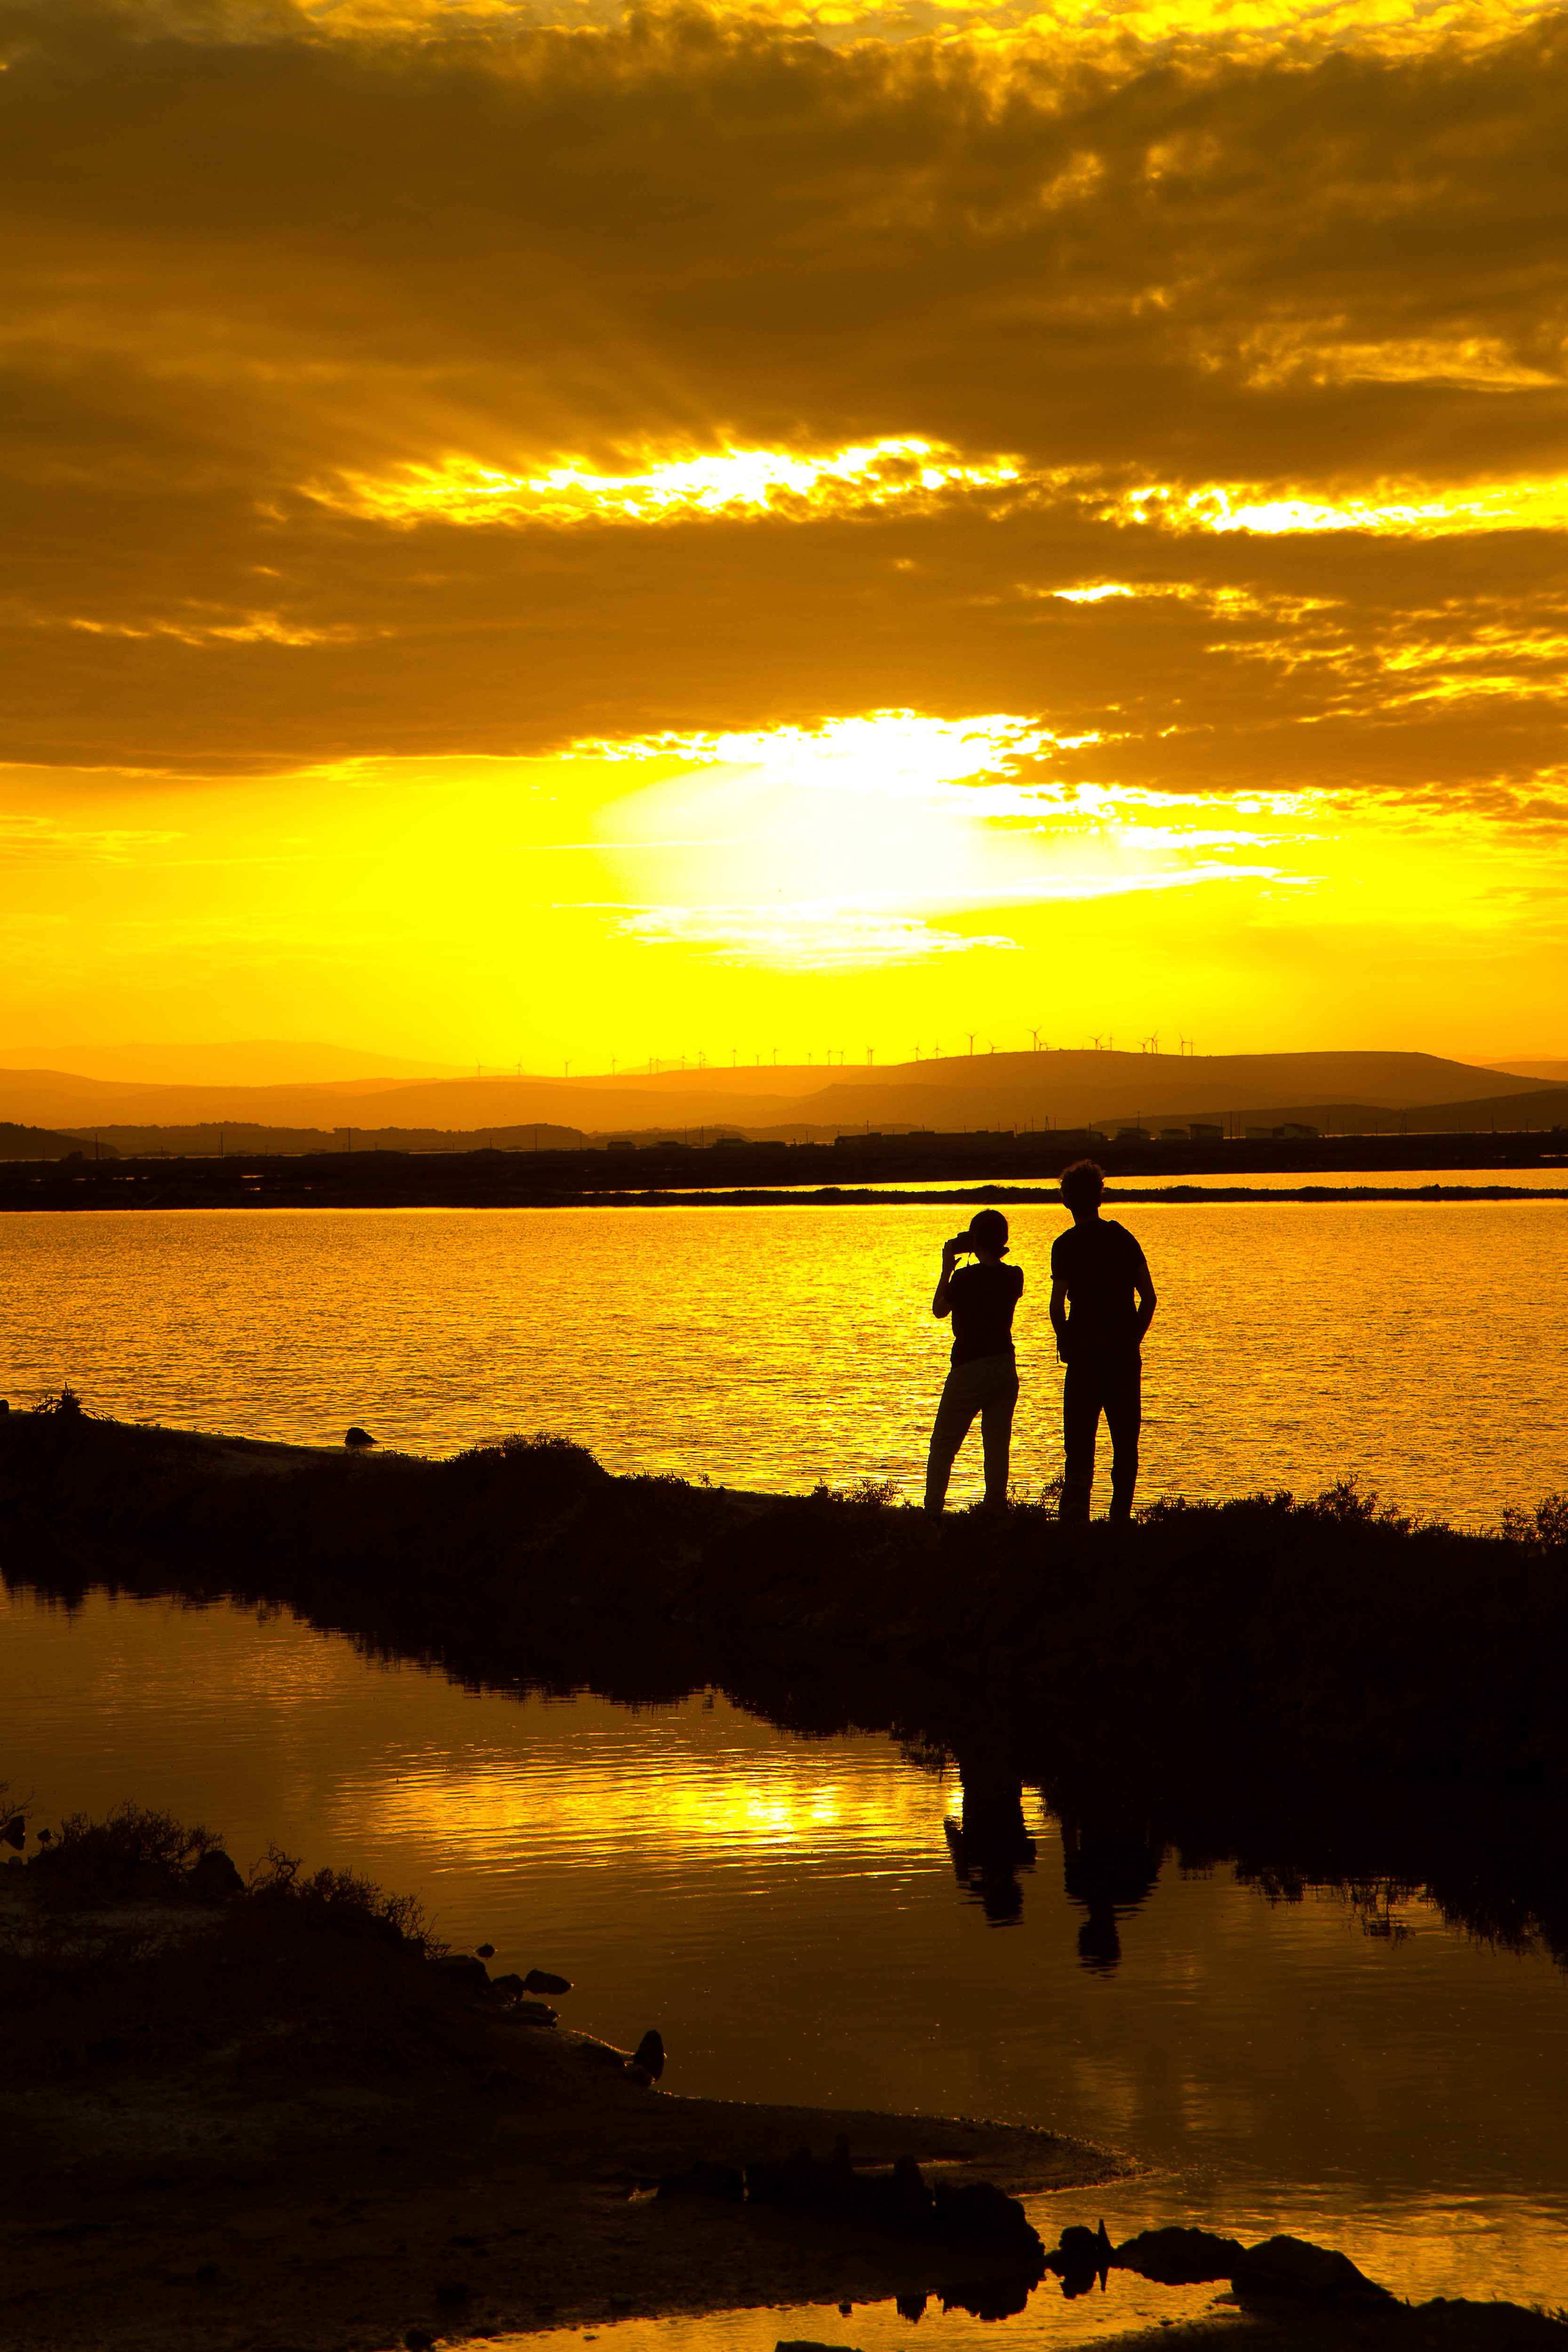
beach, sea, coast, ocean, horizon, silhouette, cloud, sun, sunrise, sunset, sunlight, morning, shore, wave, dawn, dusk, evening, reflection, bay, afterglow, gruissan, salins